Lump sum contract

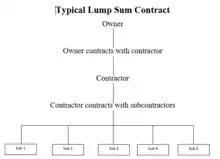
Typical Lump Sum Contract Structure

A lump sum contract in construction is one type of construction contract, sometimes referred to as stipulated-sum, where a single price is quoted for an entire project based on plans and specifications and covers the entire project and the owner knows exactly how much the work will cost in advance. This type of contract requires a full and complete set of plans and specifications and includes all the indirect costs plus the profit and the contractor will receive progress payments each month minus retention. The flexibility of this contract is very minimal and changes in design or deviation from the original plans would require a change order paid by the owner. In this contract the payment is made according to the percentage of work completed. The lump sum contract is different from guaranteed maximum price in a sense that the contractor is responsible for additional costs beyond the agreed price, however, if the final price is less than the agreed price then the contractor will gain and benefit from the savings.